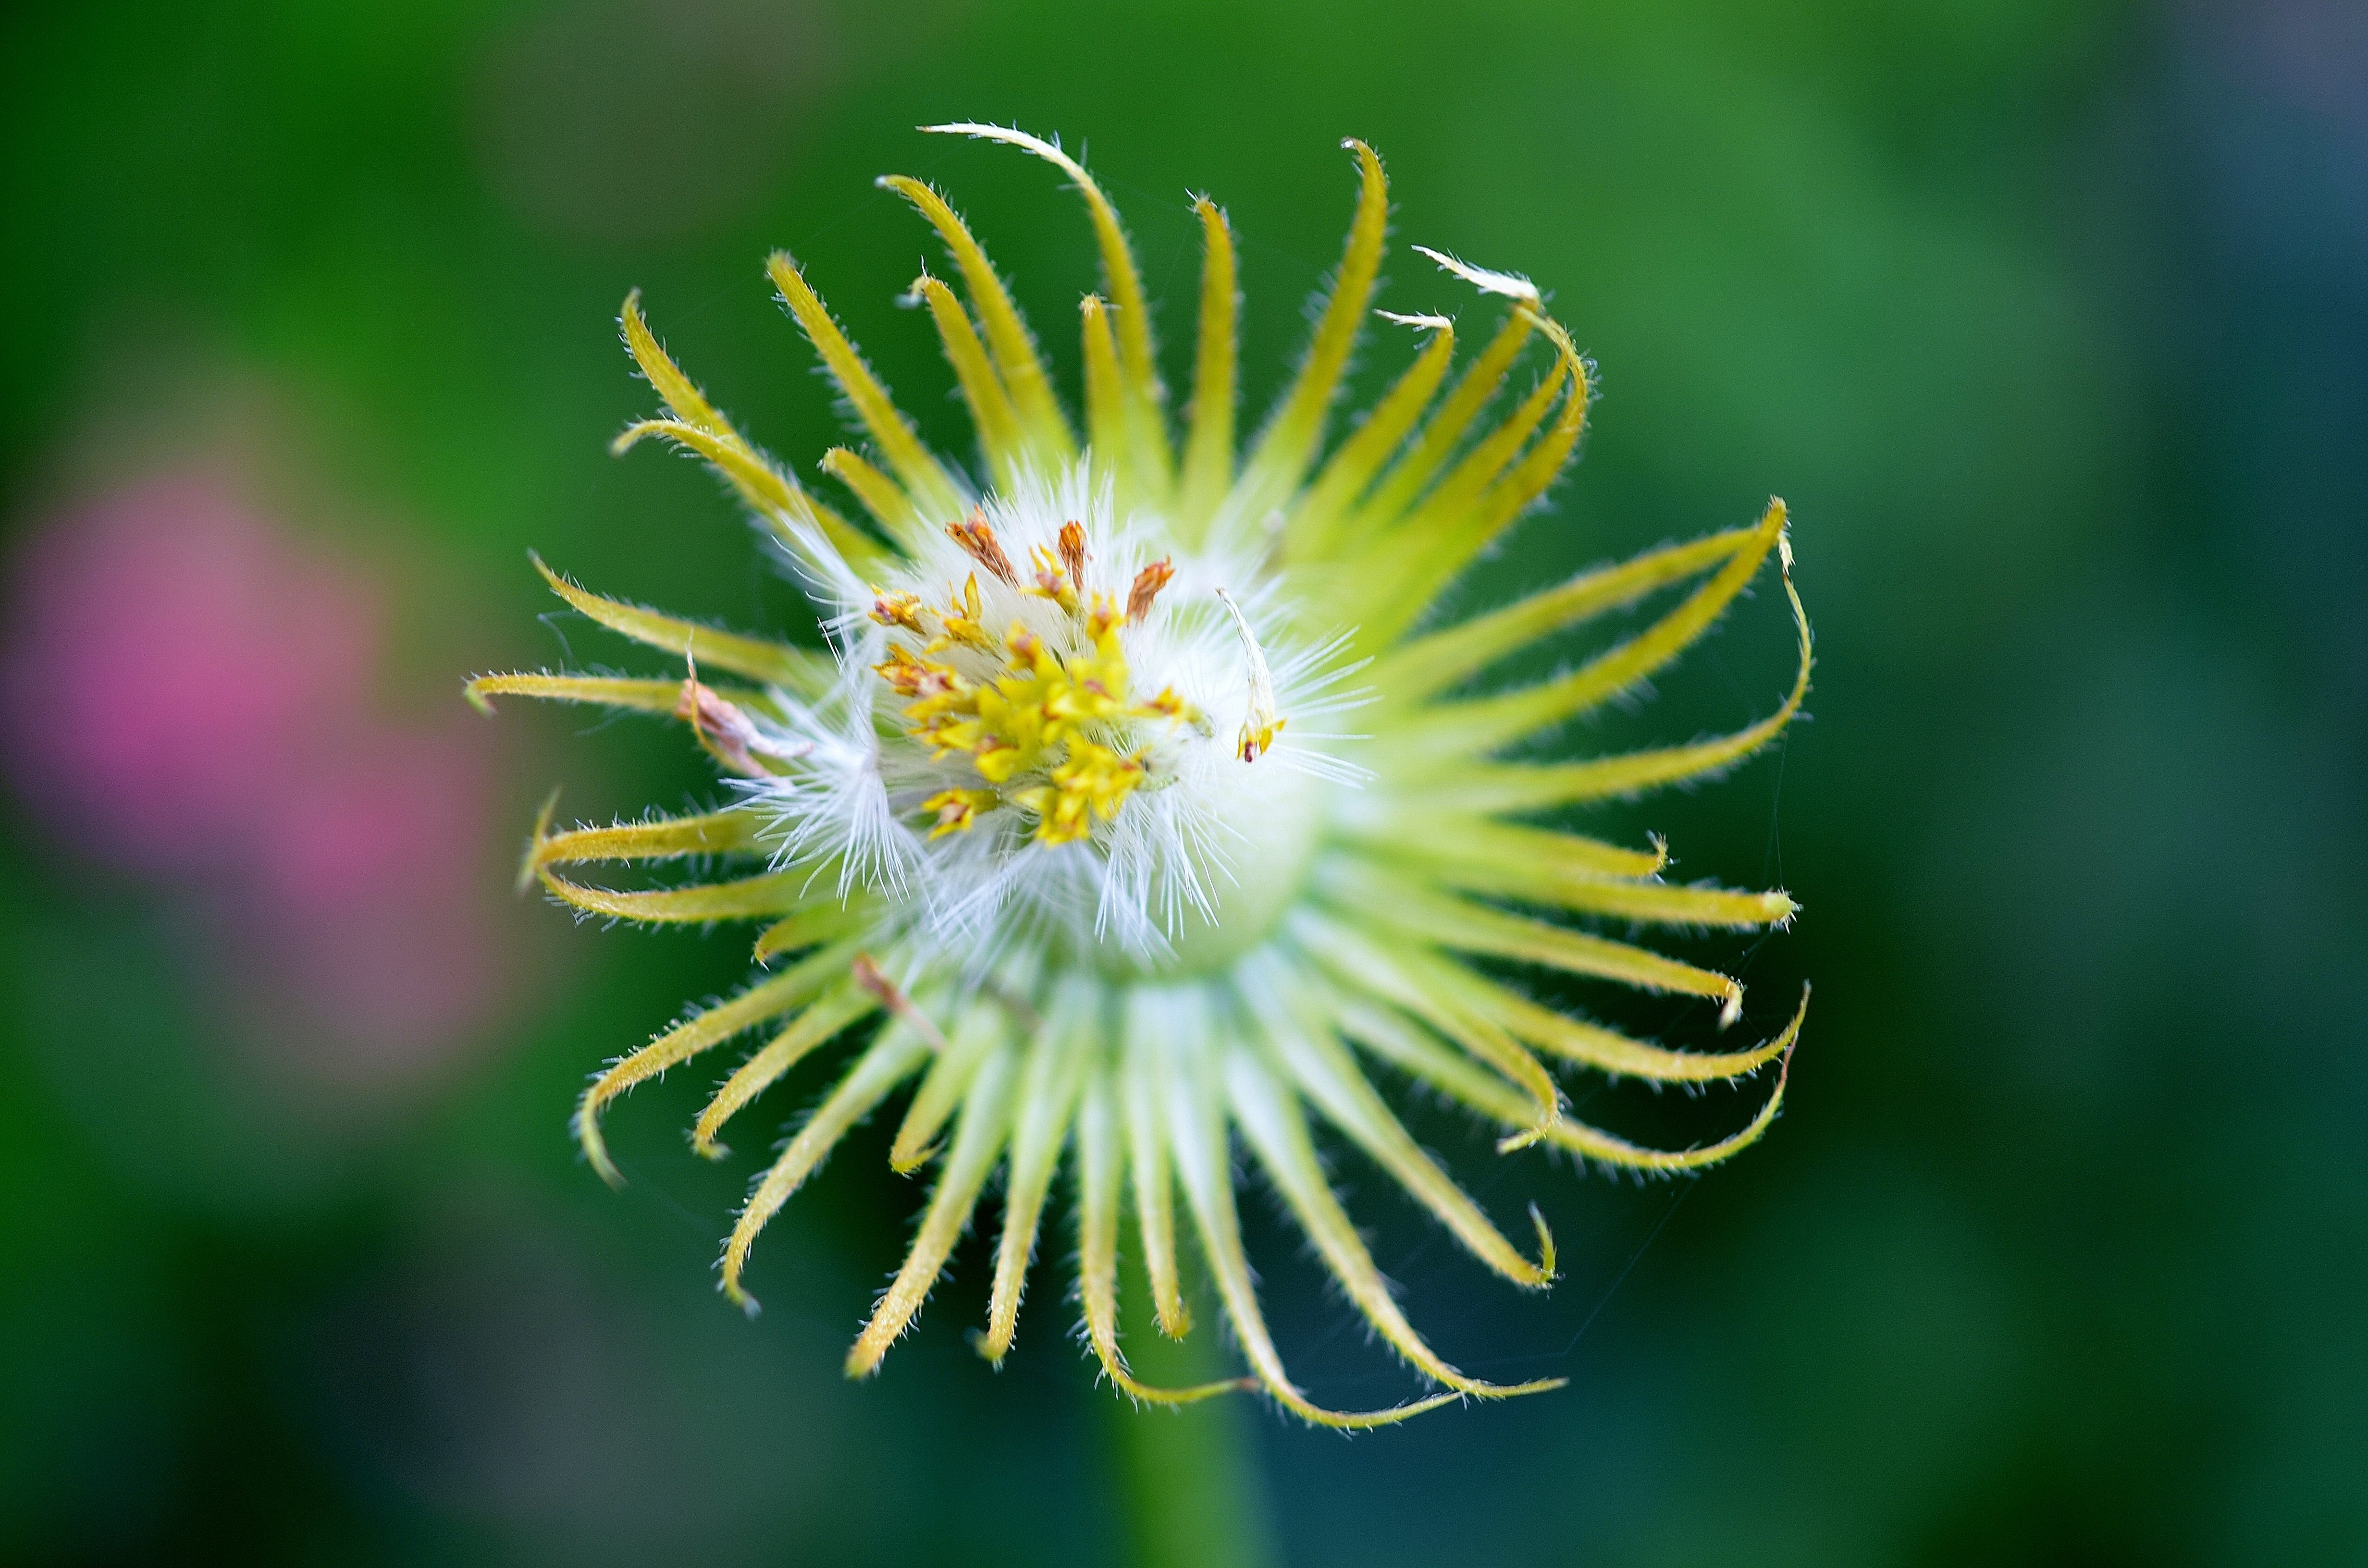
nature, blossom, plant, photography, dandelion, stem, sunlight, leaf, flower, petal, bloom, floral, environment, pollen, green, herb, natural, botany, yellow, agriculture, flora, botanical, wildflower, close up, outdoors, vegetation, horticulture, organic, macro photography, flowering plant, plant stem, land plant, thorns spines and prickles